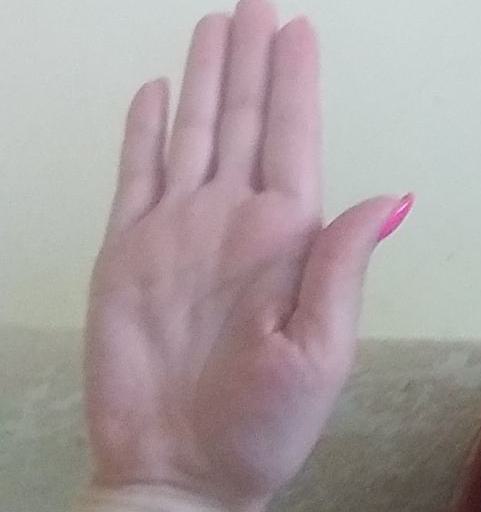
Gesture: stop